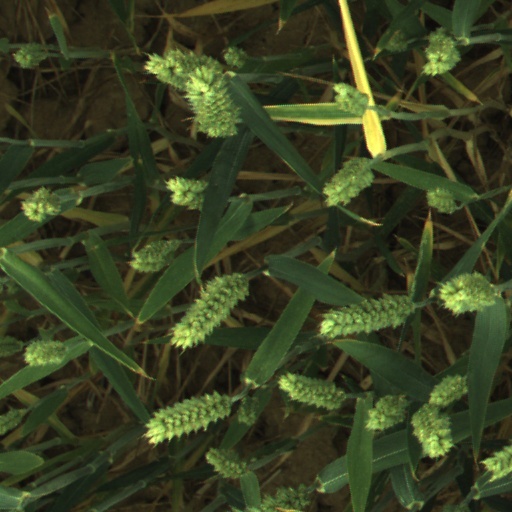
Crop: wheat